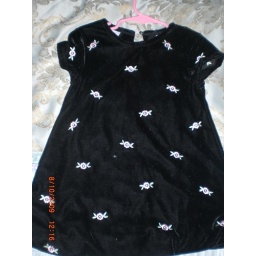
black velvet dress with pink roses on it sz 3t $500 in very good condition